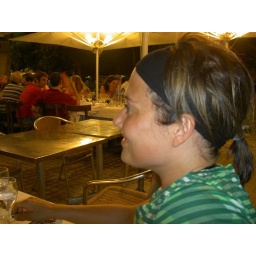
After an excellent dinner in a fish restaurant on the beach